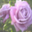
Label: rose